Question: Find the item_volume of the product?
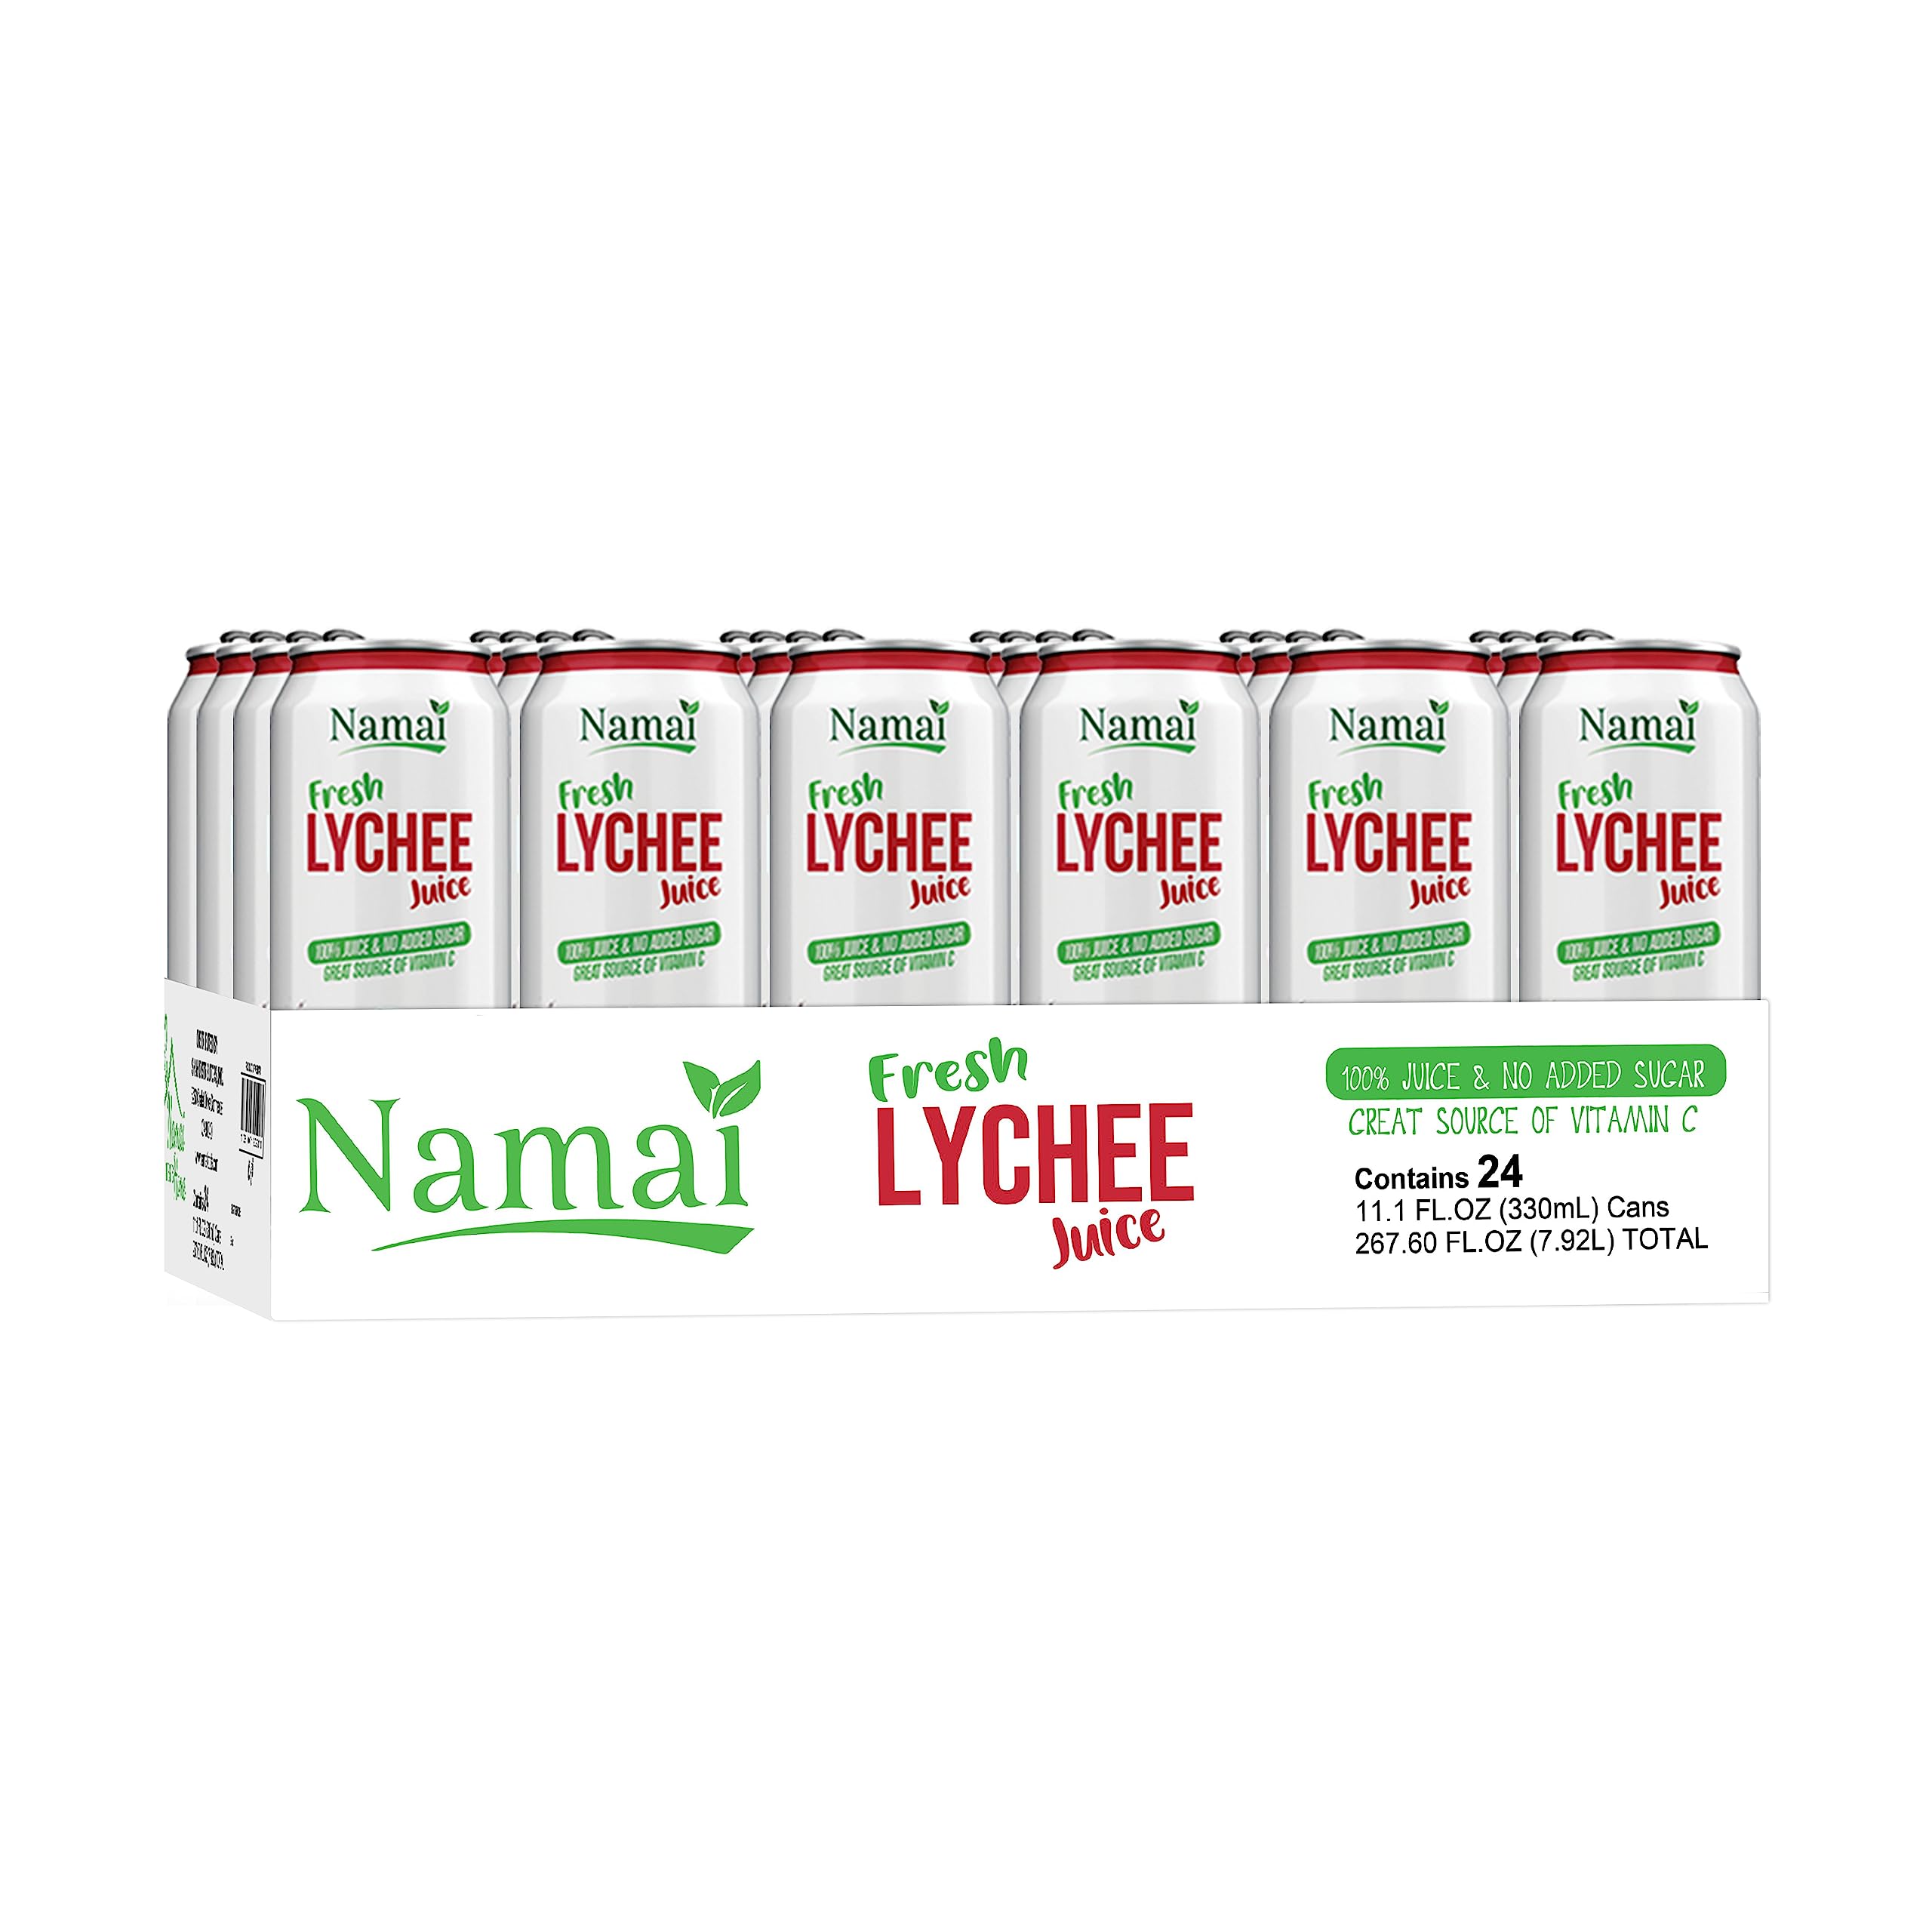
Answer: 11.1 fluid ounce